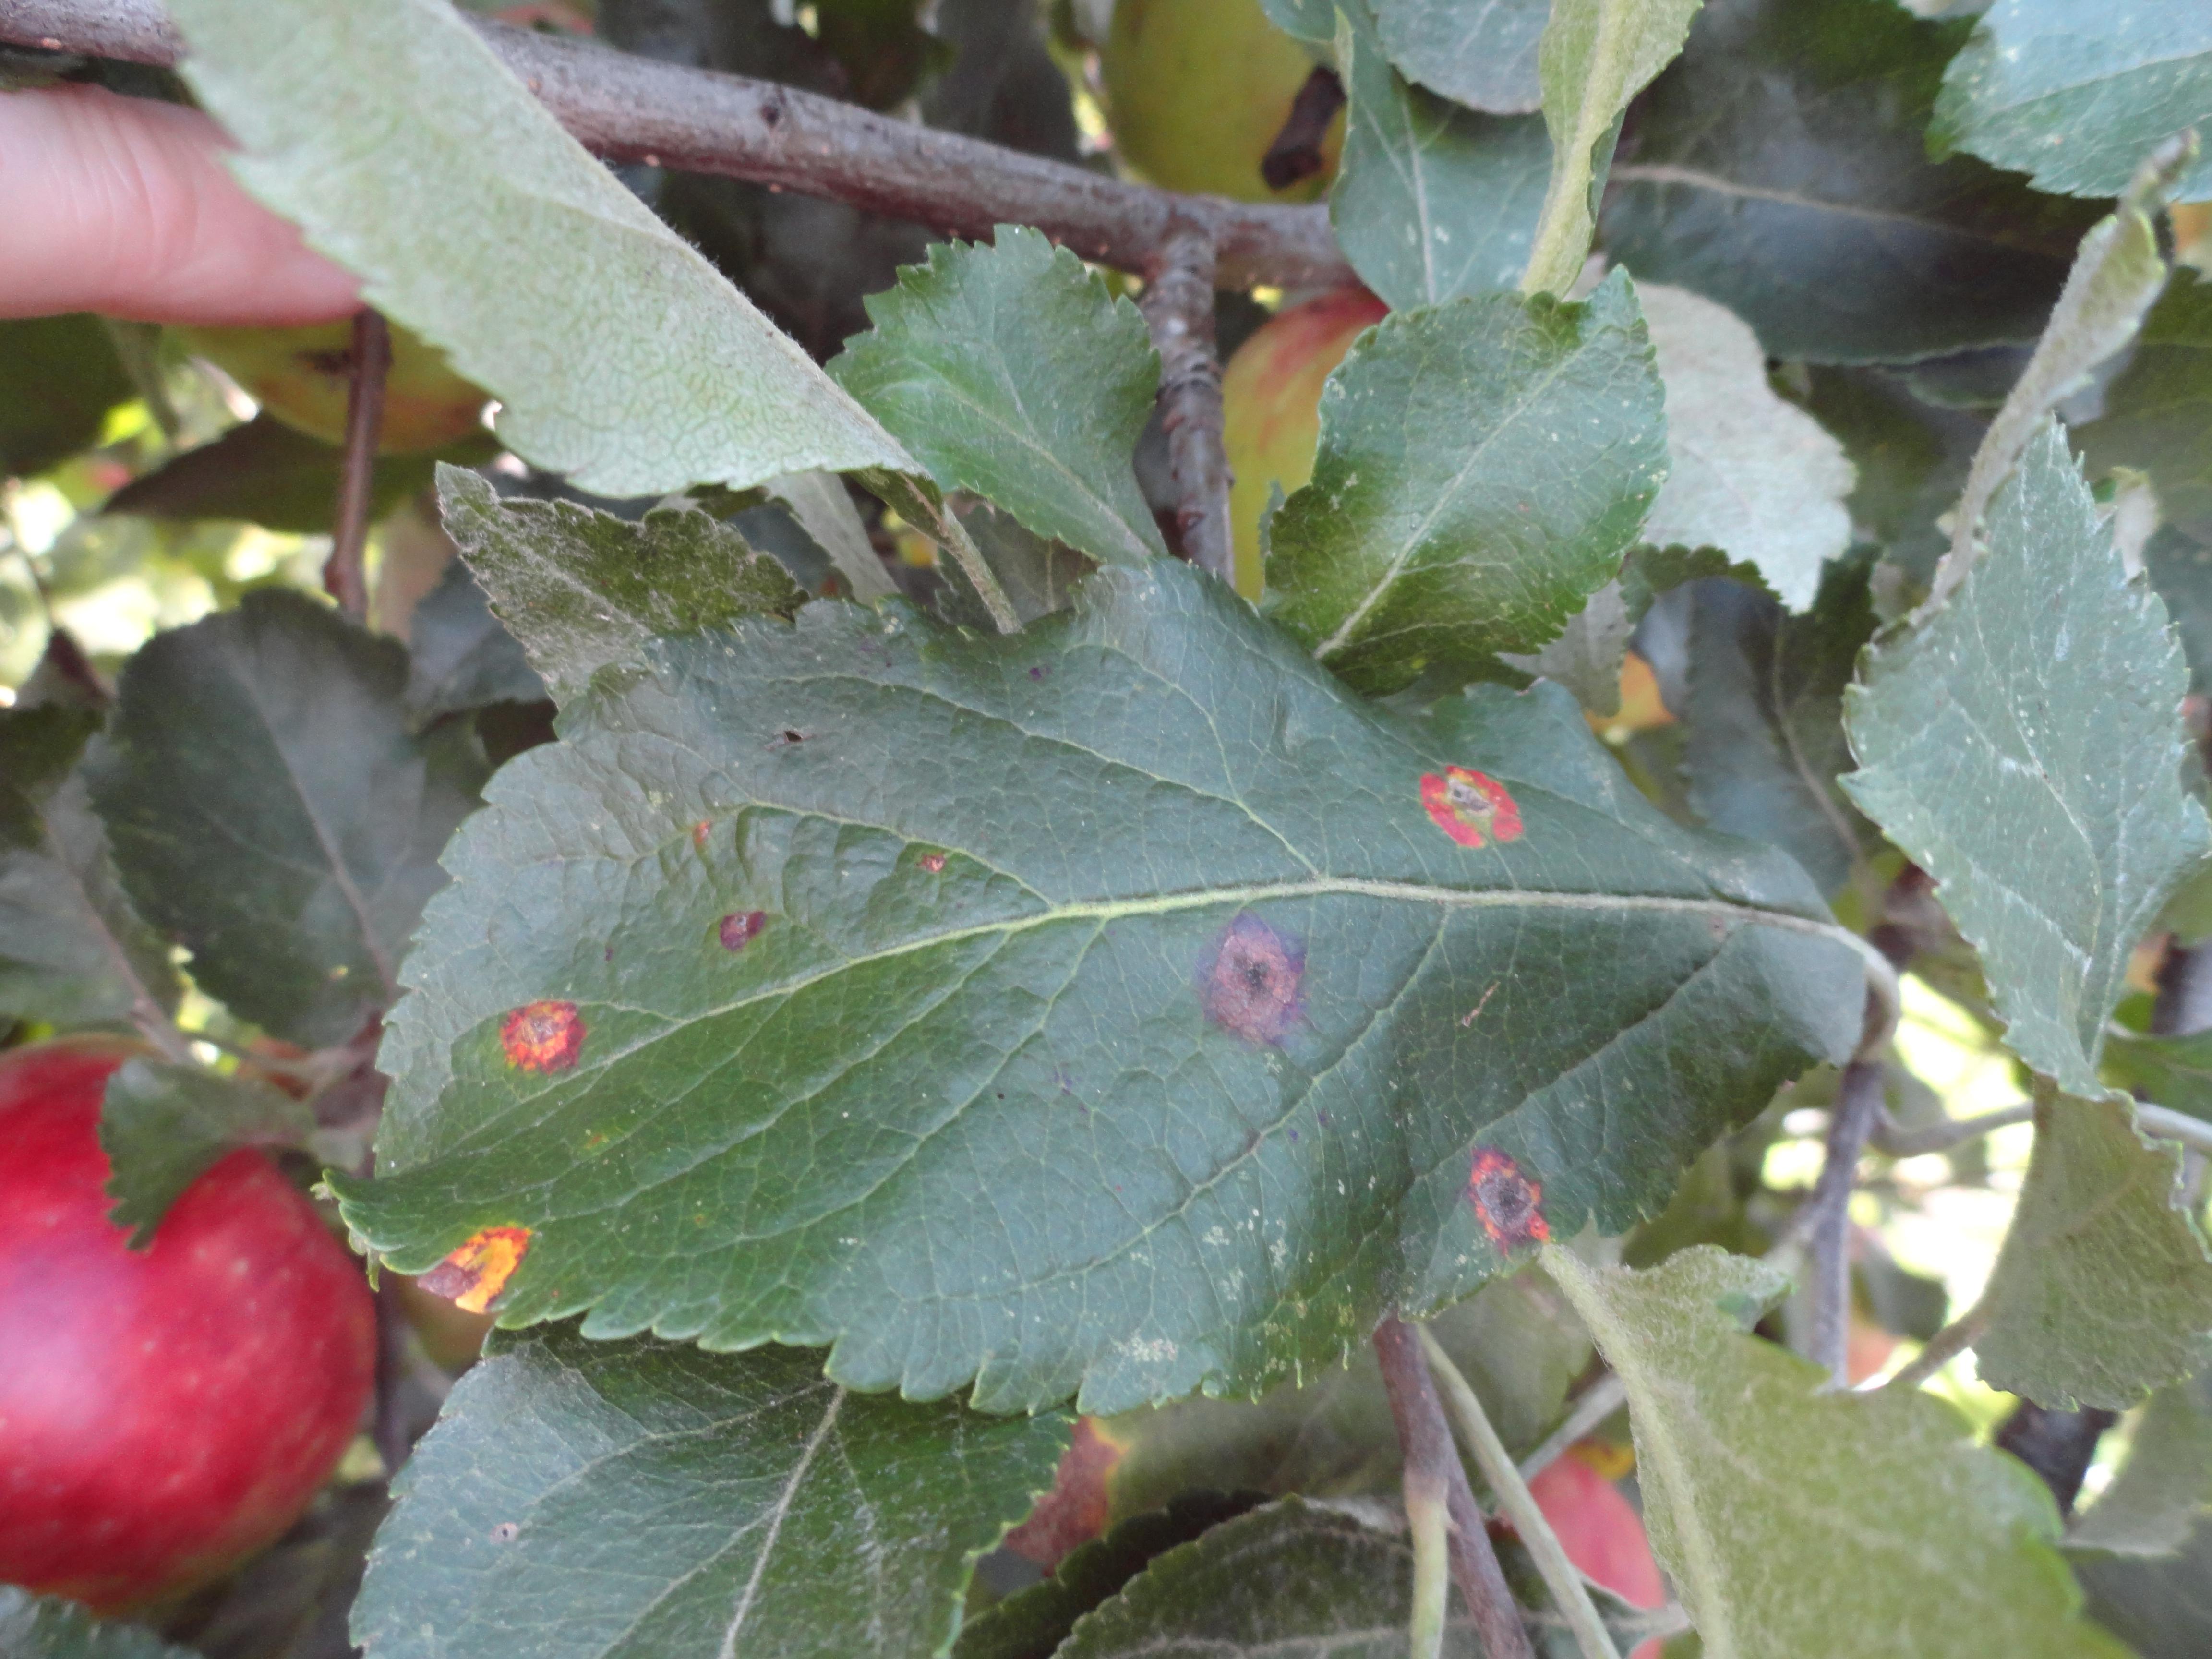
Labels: rust